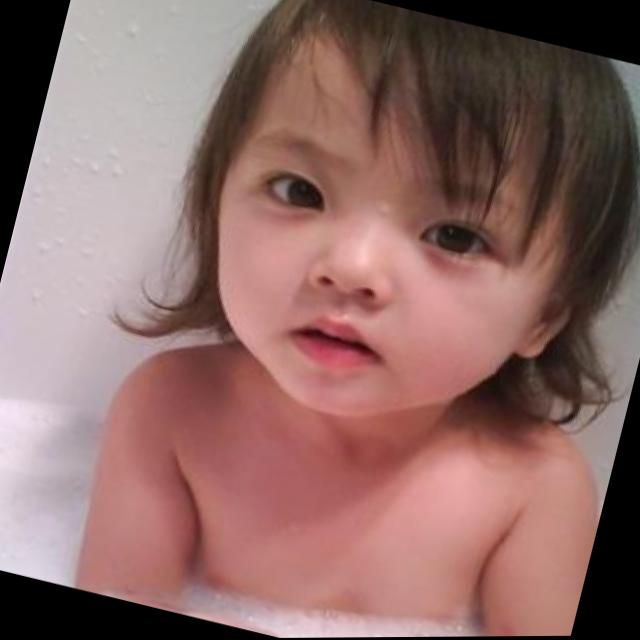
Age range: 0-12